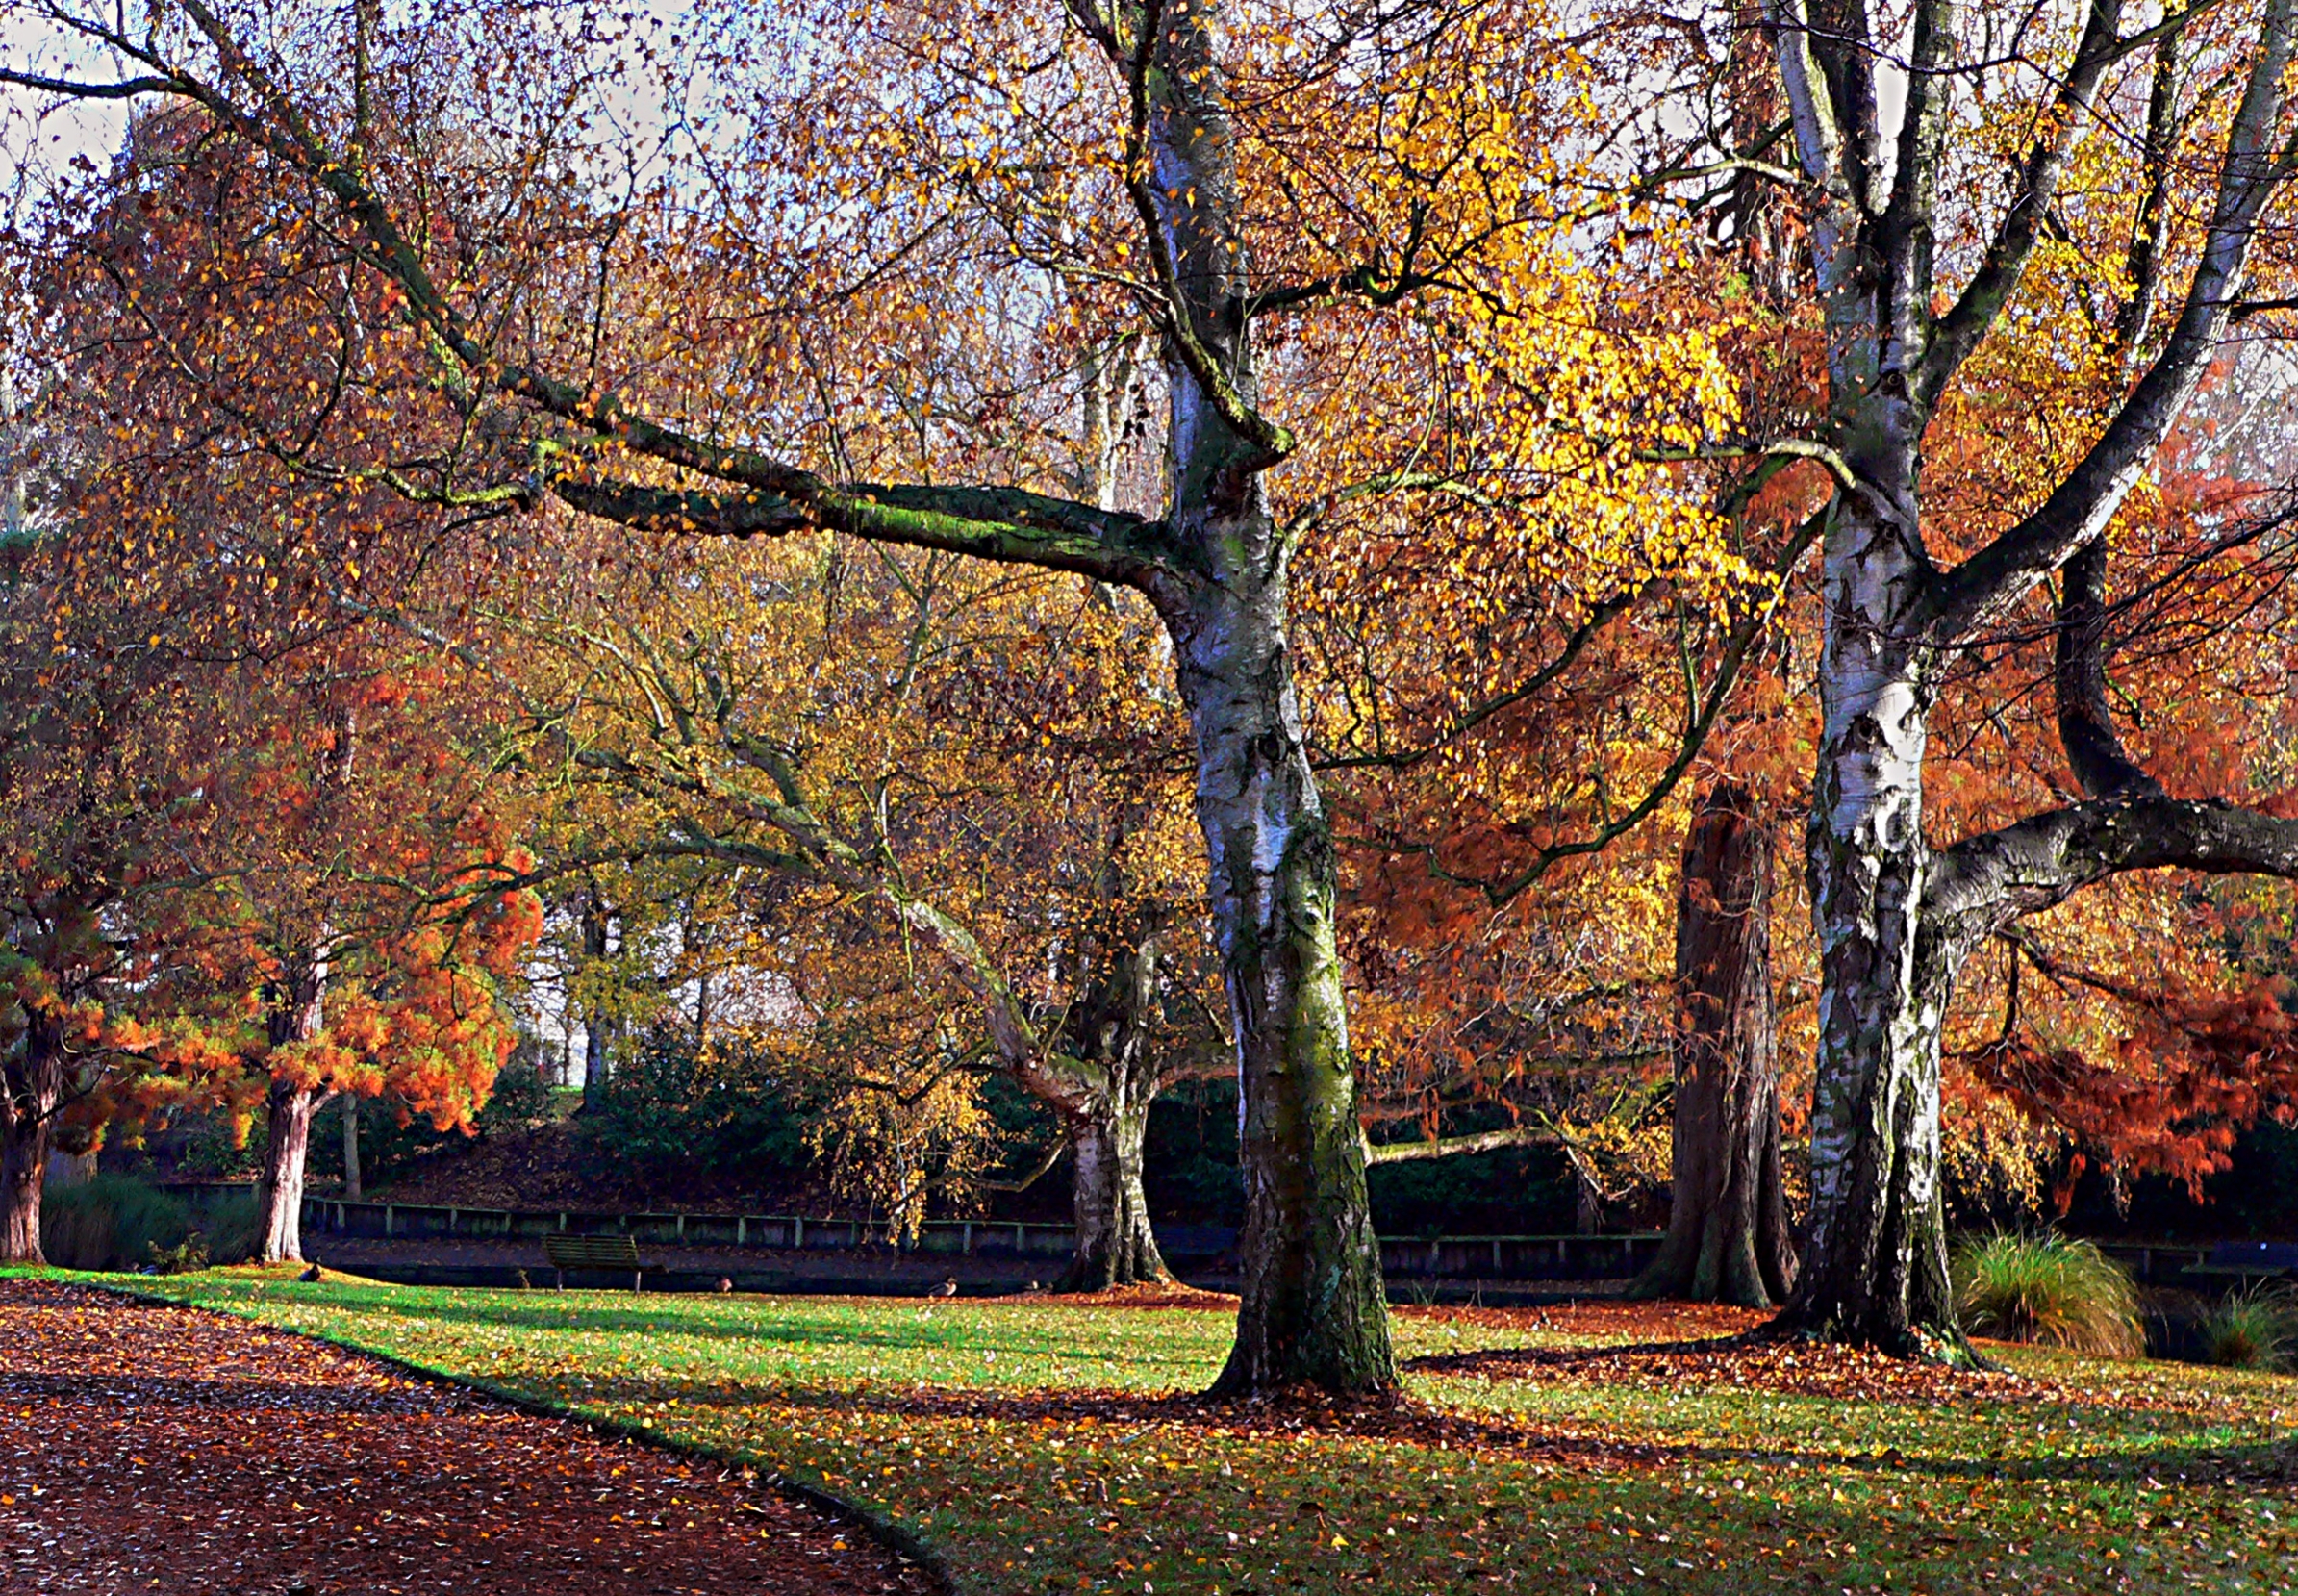
tree, branch, plant, sunlight, leaf, flower, autumn, park, season, trees, seasons, deciduous, grove, gardens, woodland, christchurch, canterbury, parks, botanicalgardens, christchurchnz, publicgardens, hagleypark, hagleyparkchristchurch, fallcolors, autumncolours, woody plant